Manchuela

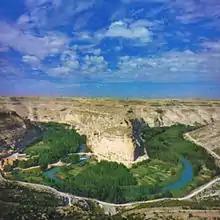
Landscape of the Júcar gorges

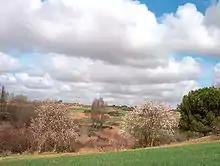
Manchuela landscape in Buenache de Alarcón

The historical Manchuela comarca included the municipalities of Tarazona de la Mancha and Villalgordo del Júcar, and the Requena-Utiel comarca which had been part of the Cuenca Province until 1851 and is now part of the province of Valencia, Valencian Community, except for Mira.